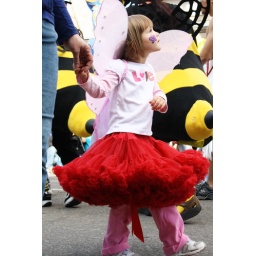
This little girl was walking in the Festifool parade. I just loved the red tutu.